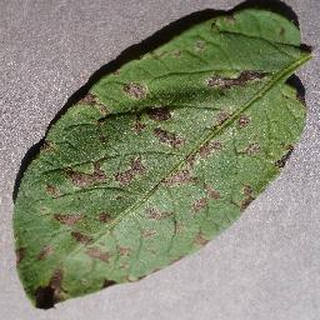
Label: potato_early_blight